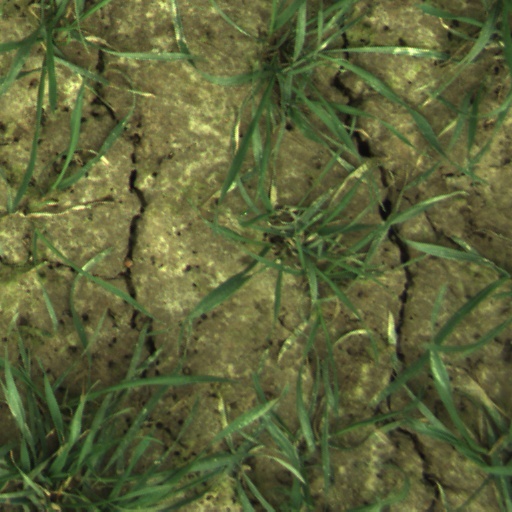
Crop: wheat